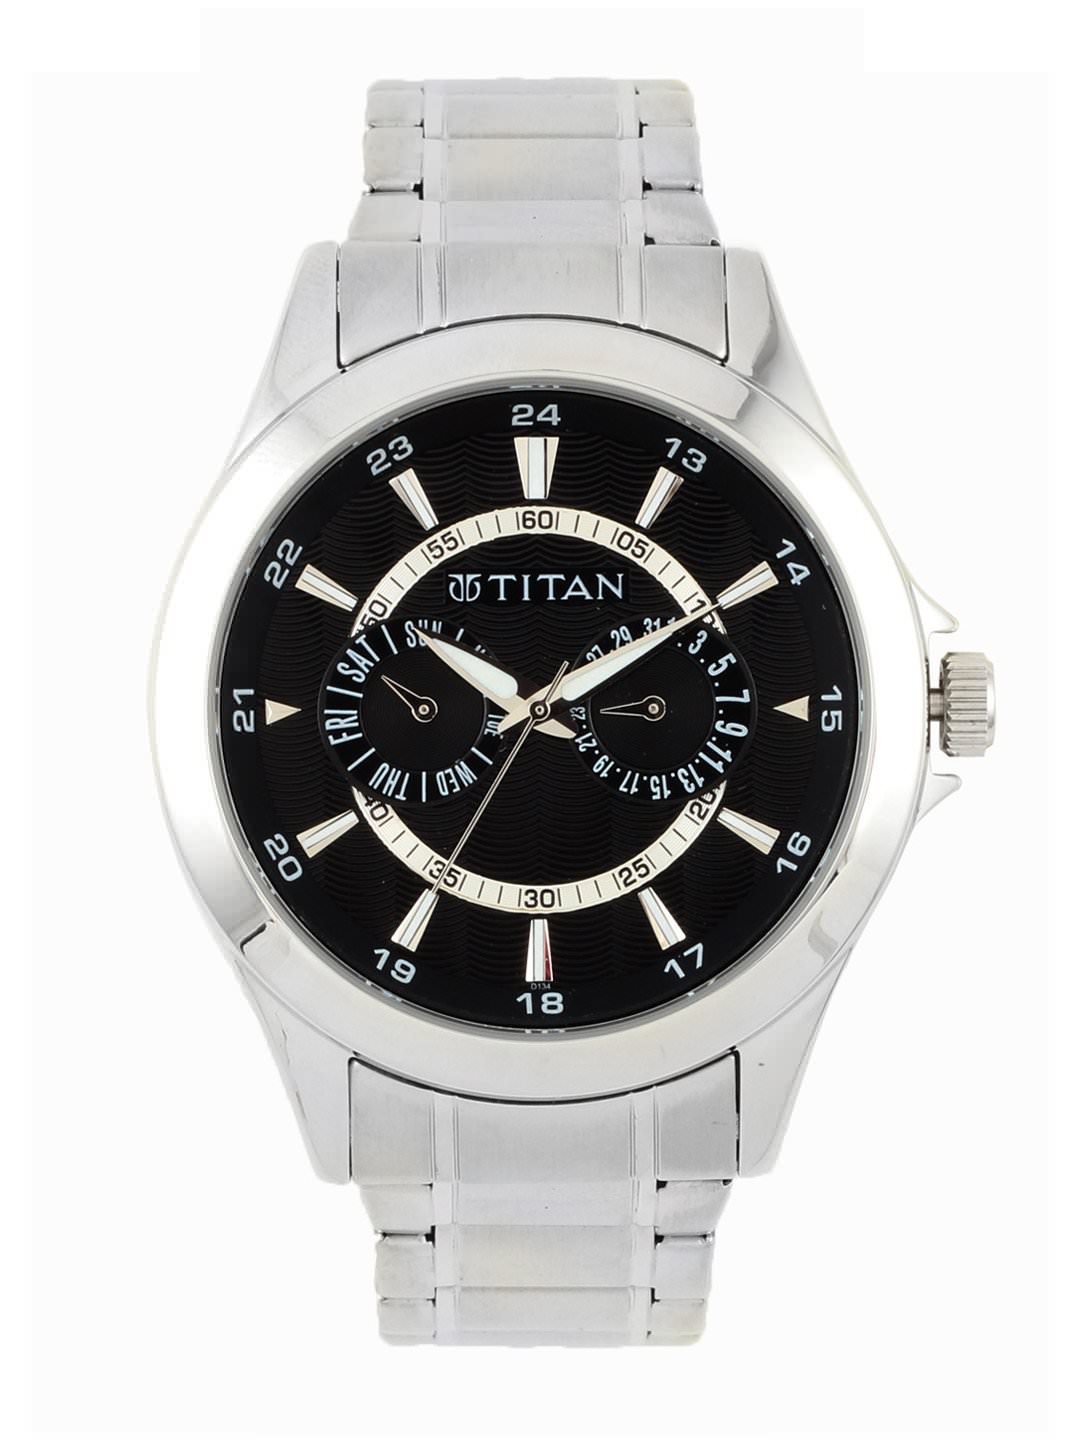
Titan Men Black Watch
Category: Accessories / Watches / Watches
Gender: Men
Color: Black
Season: Winter 2016
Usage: Casual